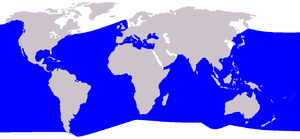
Hvalarter / Undergruppe Odontoceti: tandhvaler / Familie Ziphiidae: Næbhvaler
Dette er en liste over hvalarter. Disse arter samles traditionelt i ordenen hvaler, men palæontologiske og molekylærgenetiske resultater fra de senere år understøtter entydigt at hvalerne er en undergruppe af de parrettåede hovdyr. Listen indeholder mere end 80 nulevende arter, inklusiv flere nyligt beskrevne, og inddelt i de to undergrupper tandhvaler og bardehvaler. Den kinesiste floddelfin er også medtaget, selv om den formentlig er uddød mellem 2005 og 2010.